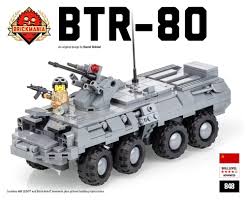
Label: BTR